The Catholic Telegraph

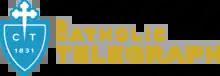
The online logo of "The Catholic Telegraph".

The magazine's website, TheCatholicTelegraph.com, publishes news daily and reaches roughly 30,000 readers per month.